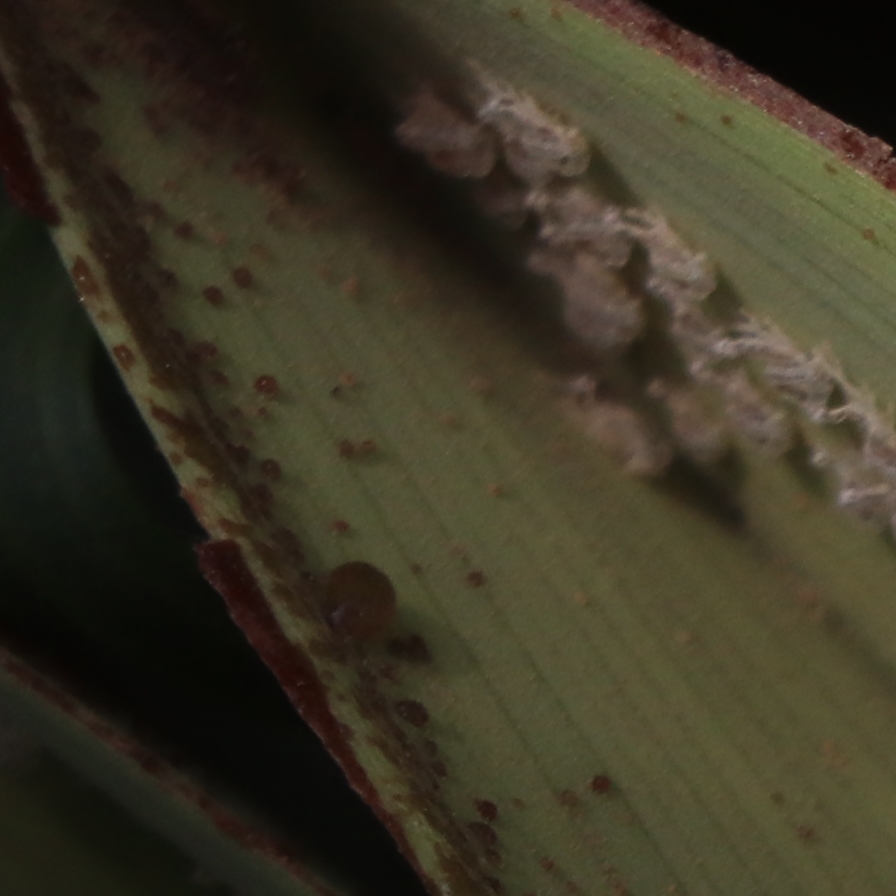
Label: Dubas